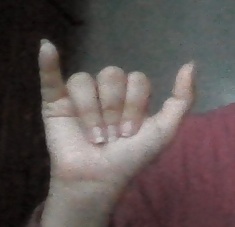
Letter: ya